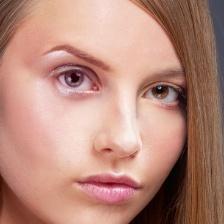
Label: faces